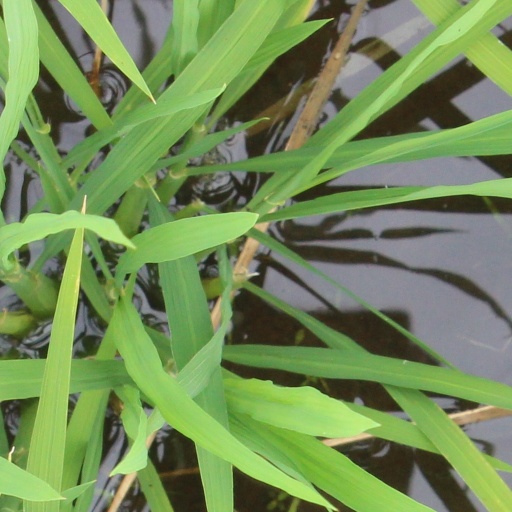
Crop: rice